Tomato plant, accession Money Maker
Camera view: horizontal (90 deg, fisheye); turntable rotation: 60 degrees
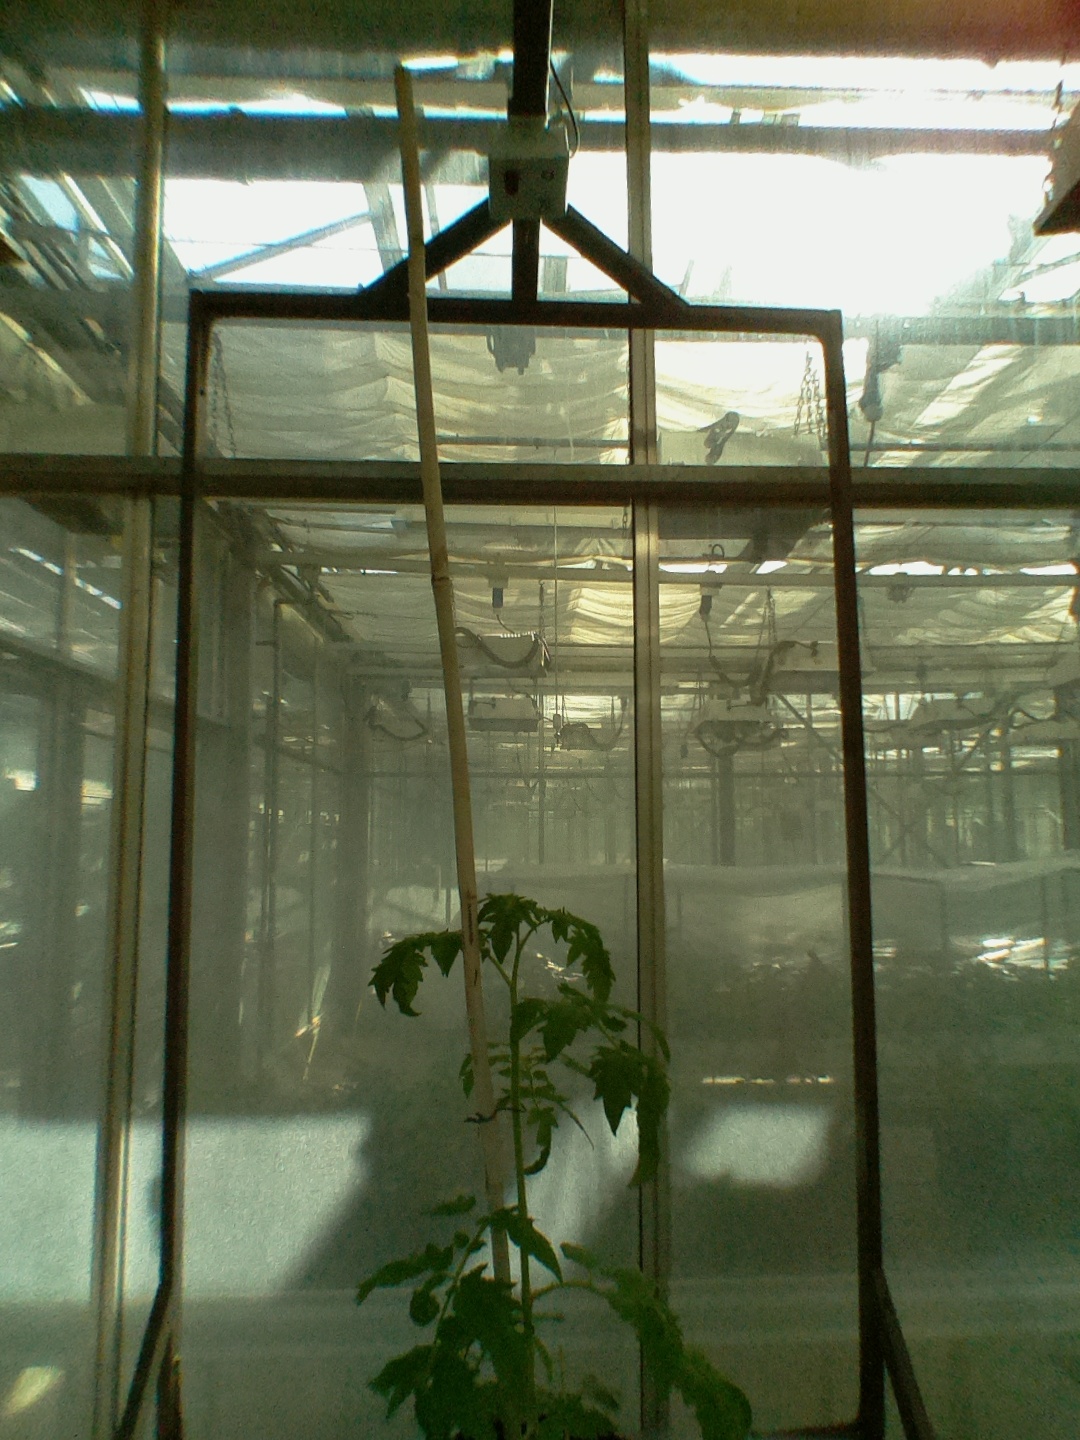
BBCH growth stage 14: 8 of true leaves visible